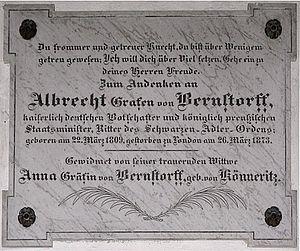
Albrecht comte von Bernstorff est un diplomate prussien, né le 22 mars 1809 à Dreilützow et mort le 26 mars 1873 à Londres. Il fut ministre des affaires étrangères de la Prusse sur une courte période, d'octobre 1861 à 1862.